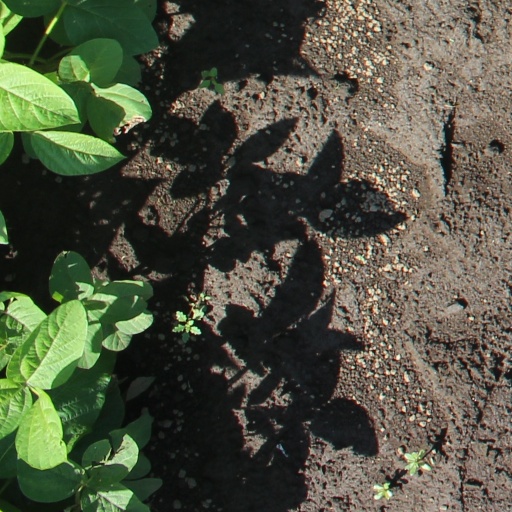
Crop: soybean